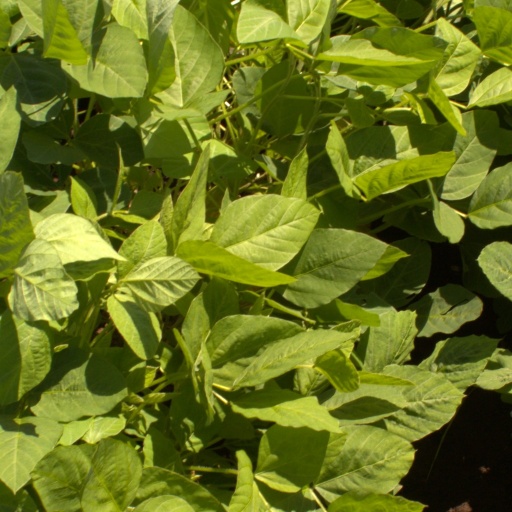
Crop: soybean